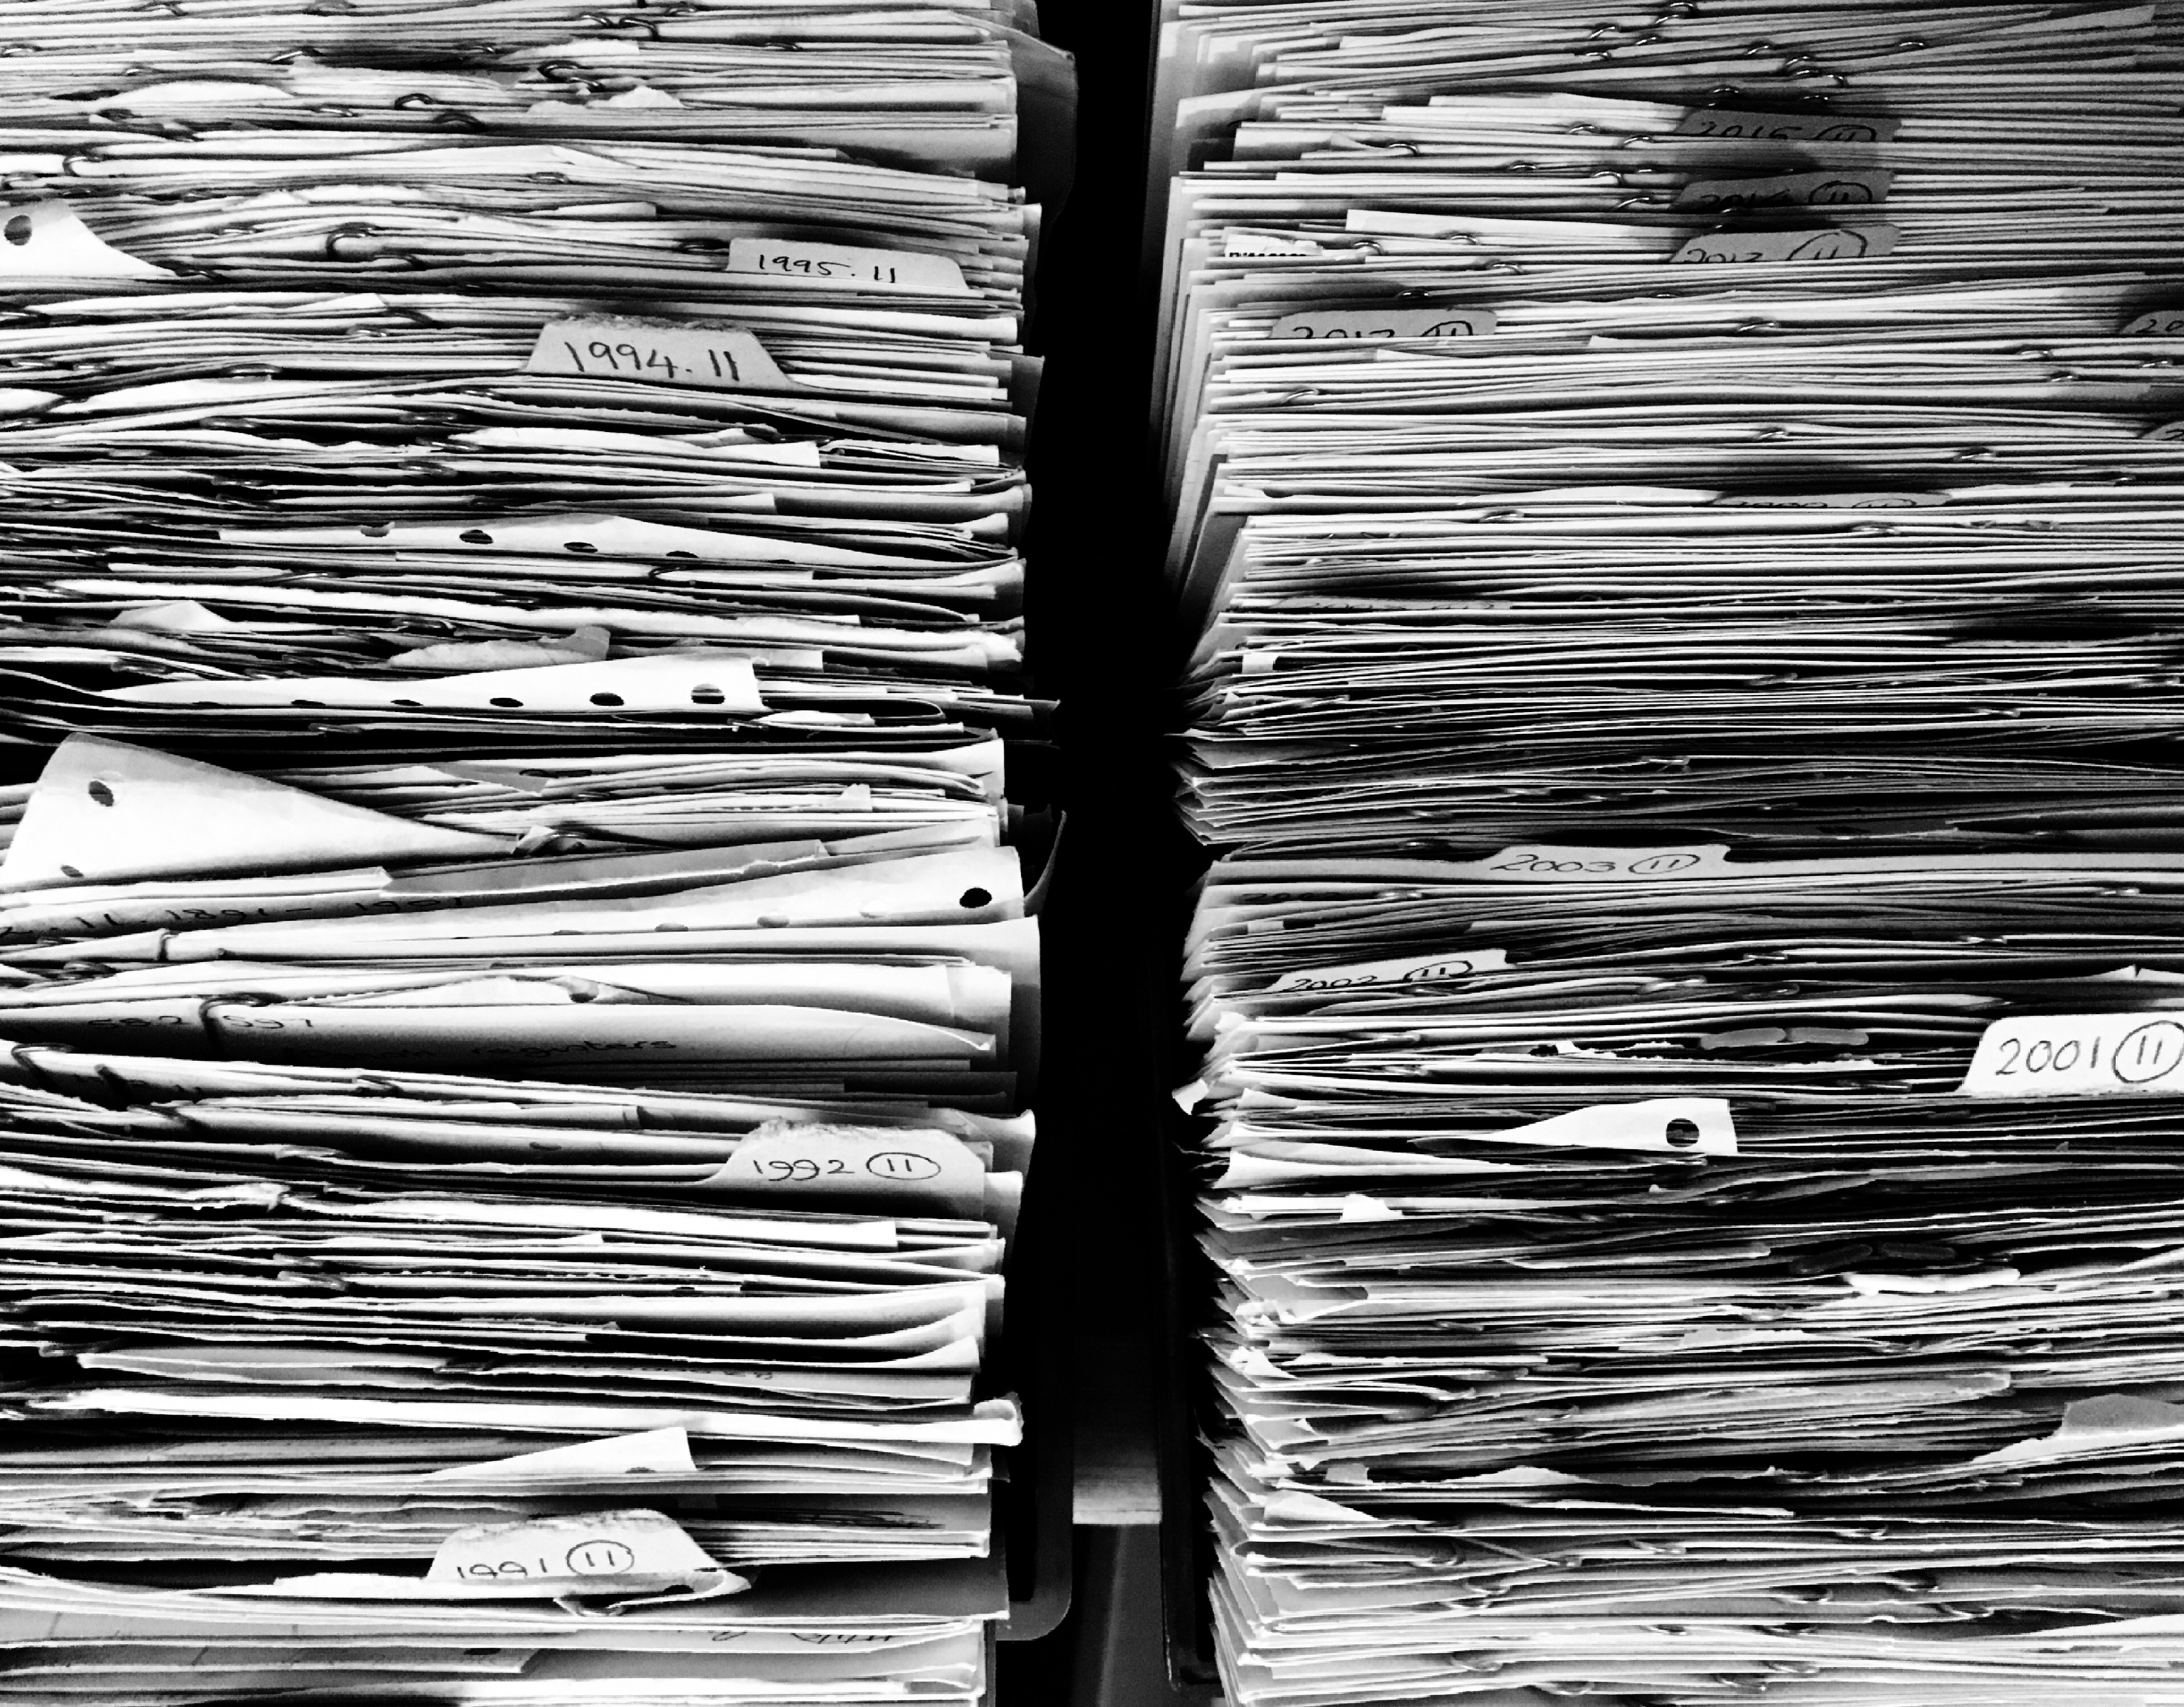
work, book, black and white, wood, white, photography, texture, pile, line, office, stack, black, monochrome, paper, folder, storage, close up, catalog, library, archive, shape, files, paperwork, data, organize, documentation, monochrome photography